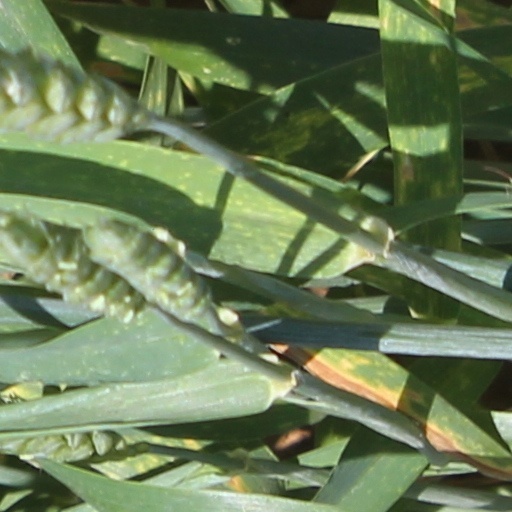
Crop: wheat